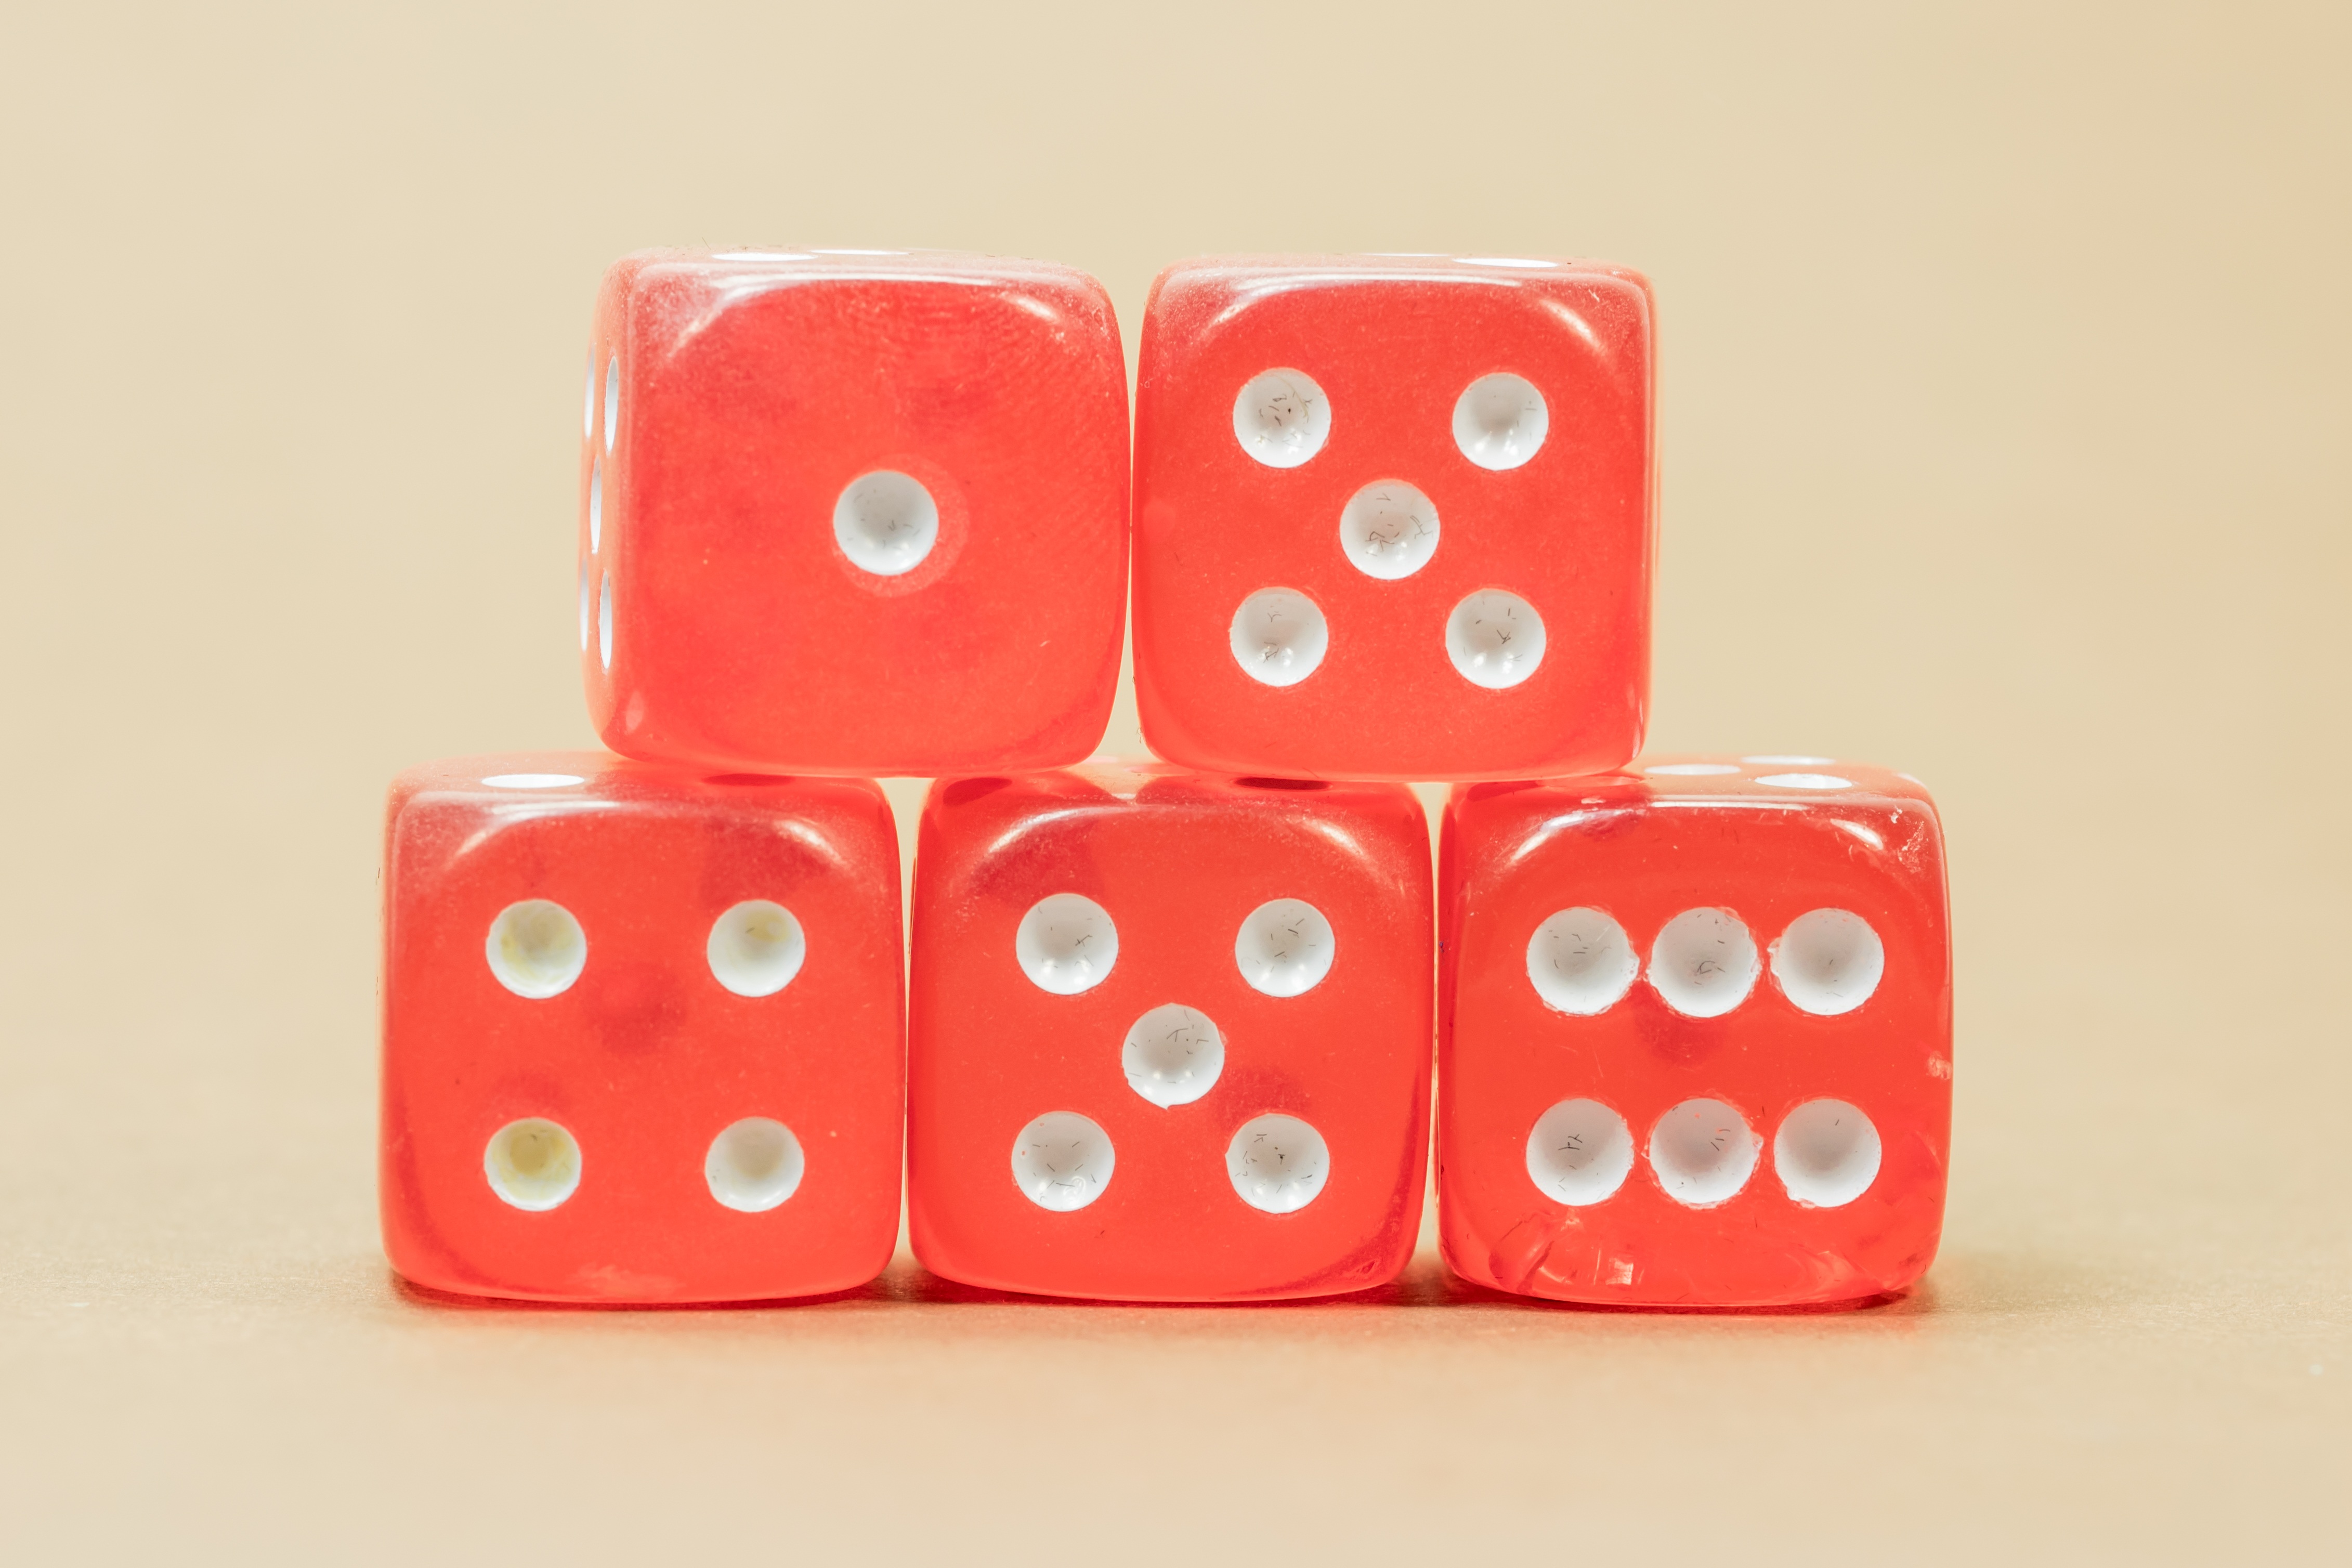
play, recreation, red, board game, sports, toys, random, cube, casino, gambling, distribution, games, luck, addiction, dice, poker, profit, prevention, dice game, pay, gesellschaftsspiel, poker game, cube table, lucky dice, instantaneous speed, lucky number, game cube, indoor games and sports, tabletop game, play poker